Comedy and tragedy masks

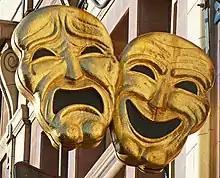
A typical representation of the comedy and tragedy masks

The comedy and tragedy masks, also known as the drama masks, are a pair of masks, one crying and one laughing, that have widely come to represent the performing arts. Originating in the theatre of ancient Greece, the masks were said to help audience members far from the stage to understand what emotions the characters were feeling.